Isaac Newton Phelps Stokes

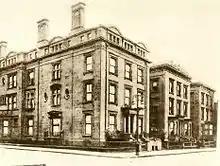
229 Madison Avenue, birthplace of Isaac Newton Phelps Stokes

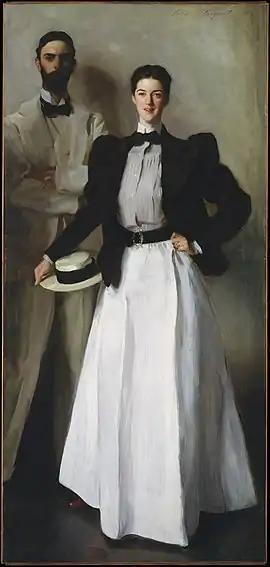
"Mr. and Mrs. I. N. Phelps Stokes", by John Singer Sargent, 1897

He founded an architectural firm, Howells & Stokes, with a partner, John Mead Howells, in 1897. Their first commission was the University Settlement Society building at 184 Eldridge Street, New York. Howells and Stokes were active in New York, but also opened an office on the West Coast in Seattle, designing many of the Metropolitan Tract buildings during the 1910s. The partners parted company on amicably terms in the mid-1910s. Their work had included the Baltimore Stock Exchange; University site development, Seattle; American Geographical Society Building, New York and the Turks Head Building, Providence. Howells continue to design skyscrapers, including the Tribune Tower and Daily News Building, New York, in collaboration with Raymond Hood.